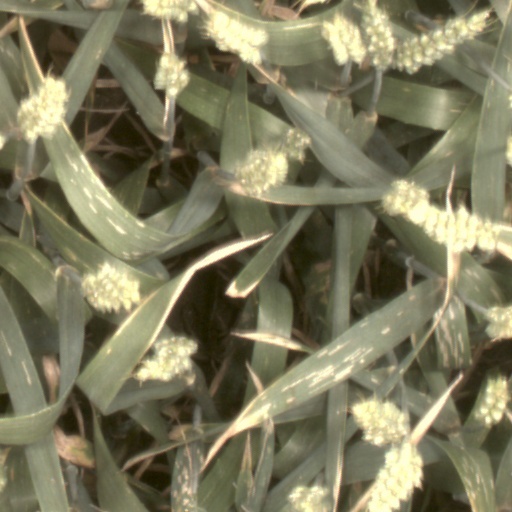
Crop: wheat